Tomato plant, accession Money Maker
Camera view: tilt-top (135 deg); turntable rotation: 120 degrees
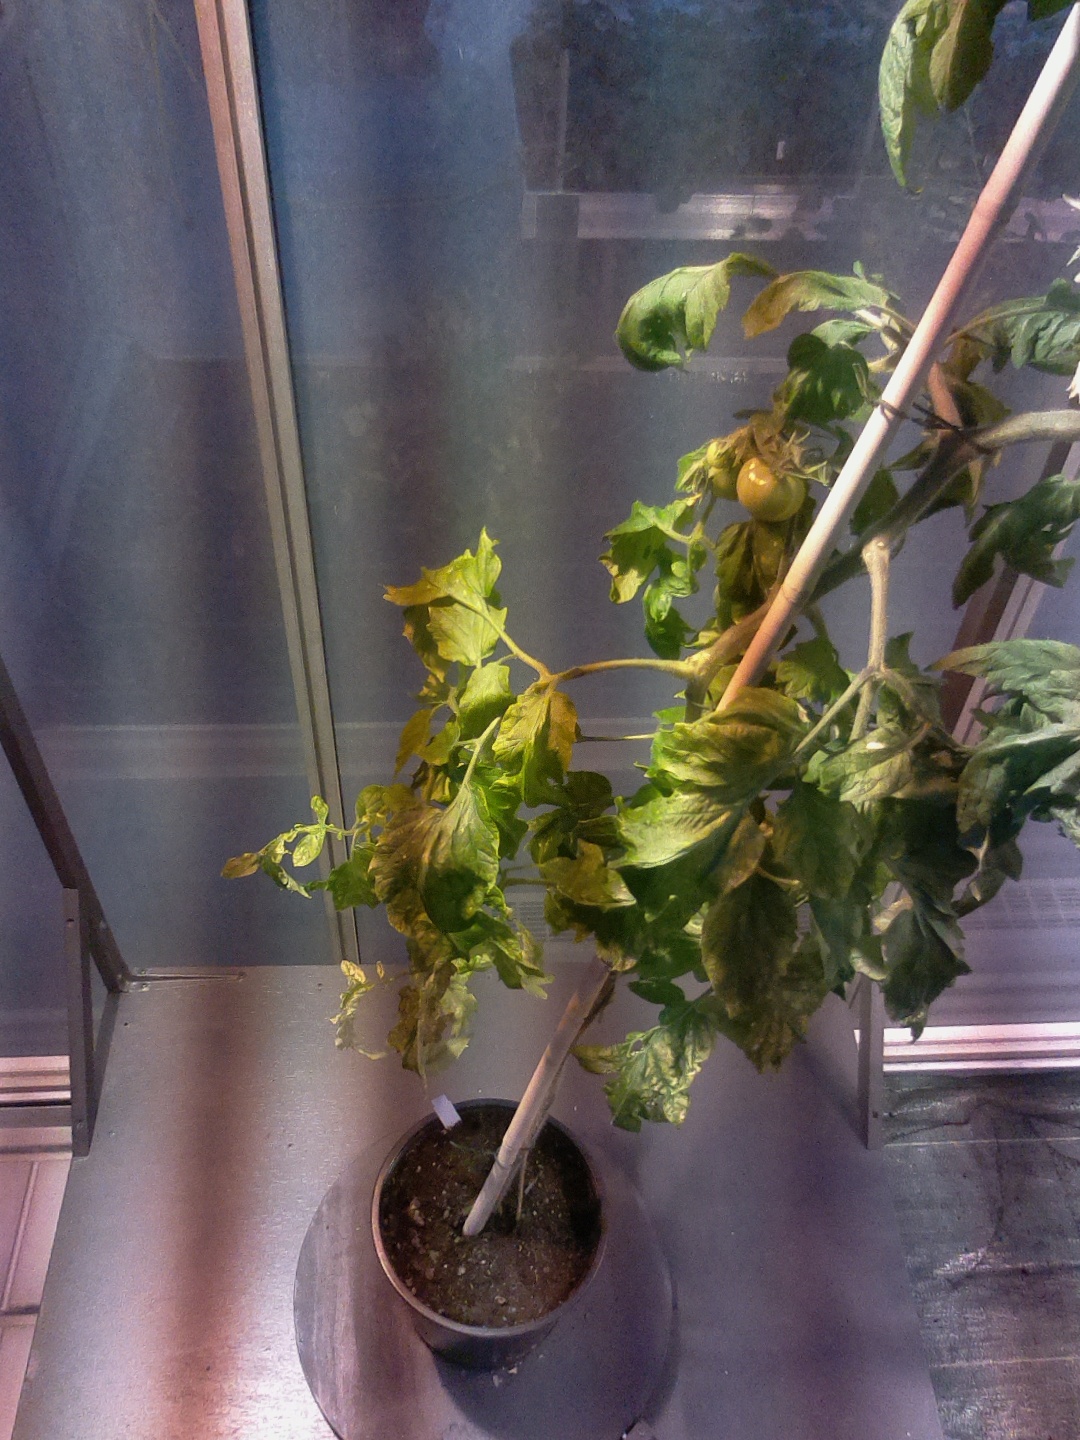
BBCH growth stage 73: 30%-40% of final fruit size